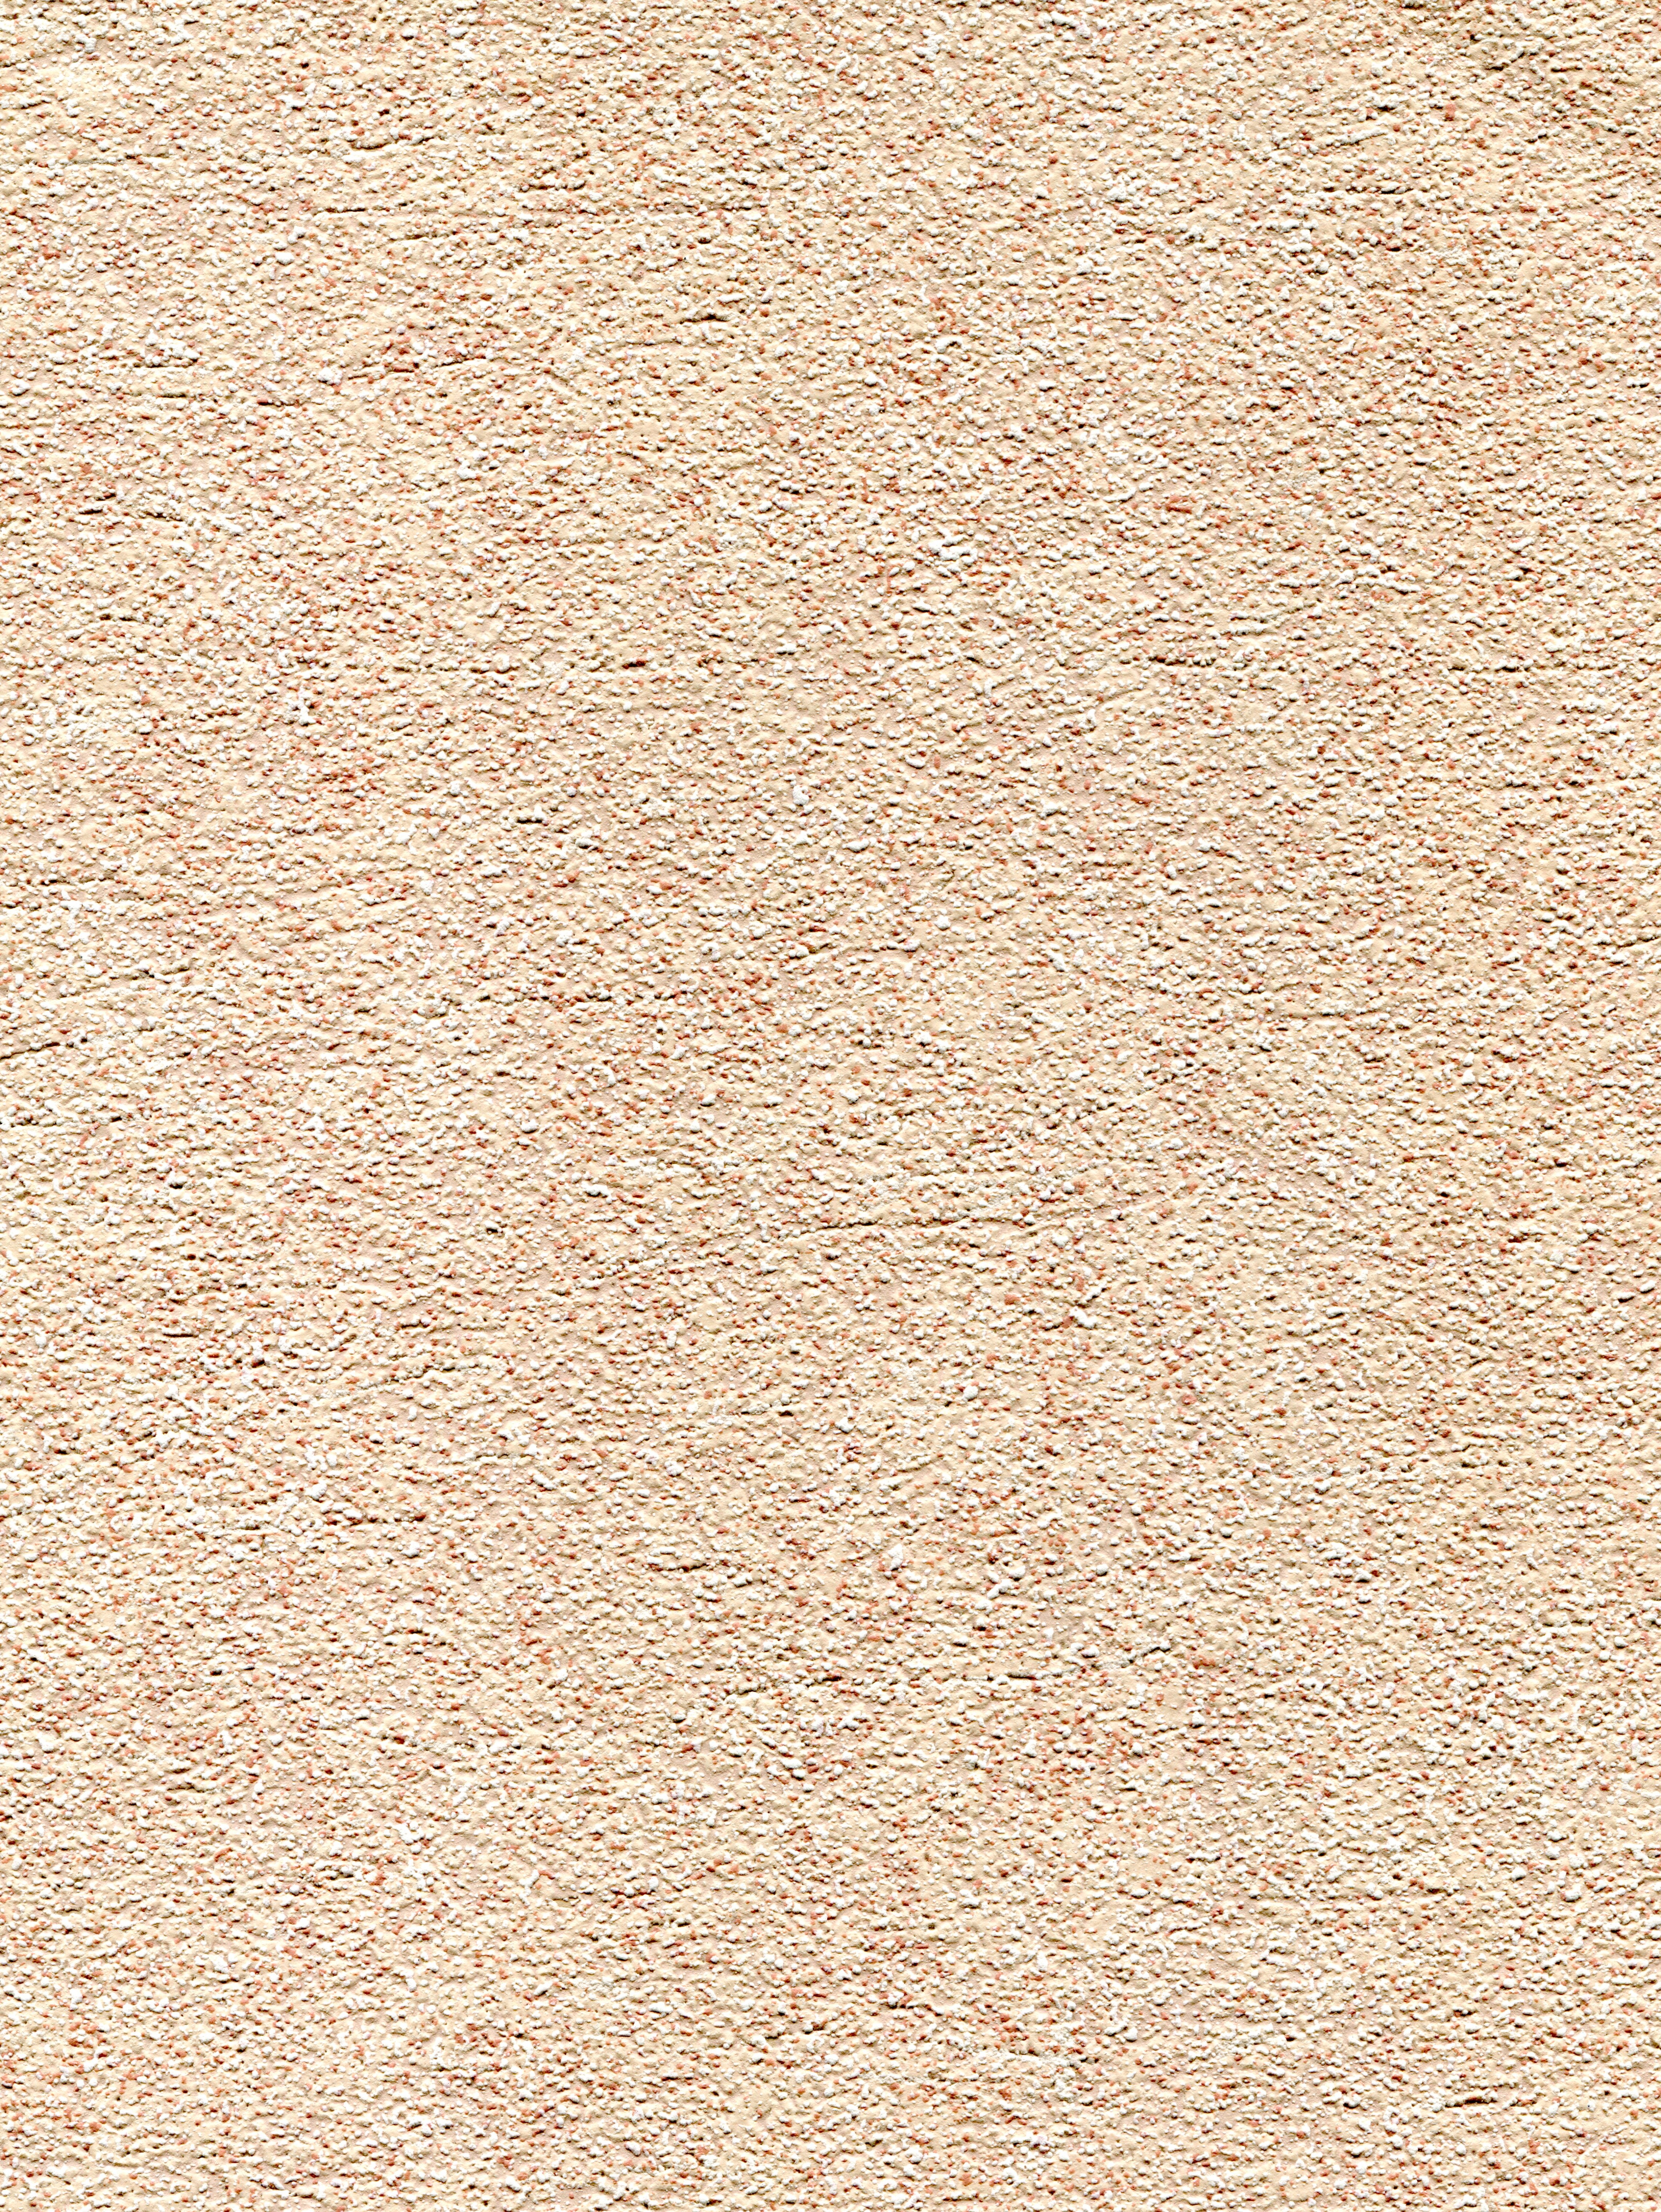
sand, structure, texture, floor, pattern, tile, material, background, beige, flooring